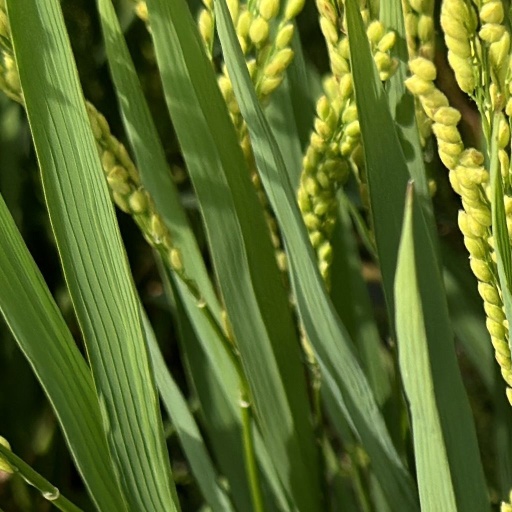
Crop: rice